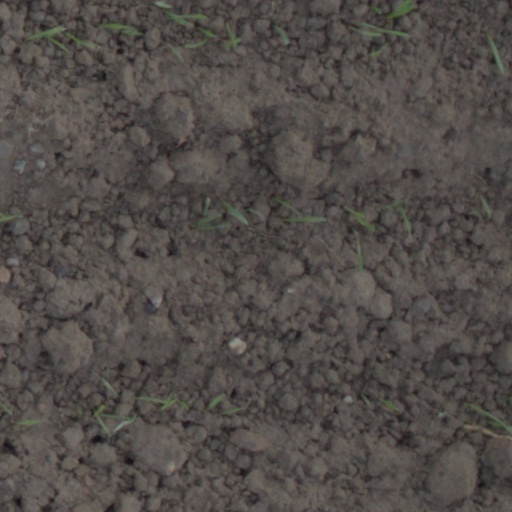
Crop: wheat